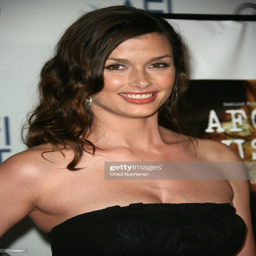
actor arrives at the world premiere during film festival presented by audi held .